Vodroffsvej 10

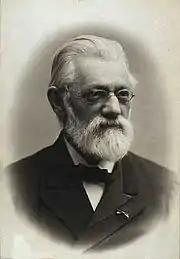
William Scharling

In 1882, Fick sold the house to professor of economy at the University of Copenhagen . He was married to Julie Cecilie Tuxen, a daughter of director of Orlogsværftet Nicolai Elias Tuxen and Bertha L. Tuxen (née Giødvad). His parents-in-law resided on the ground floor of the building with some of their other children, including painters Laurits Tuxen and Nicoline Tuxen. An atelier was the same year constructed for Laurits Tuxen in the garden. The building was designed by architect . Shortly thereafter, Tuxen was commissioned to paint a monumental group portrait painting of "The Family of Christian IX of Denmark". Some of the preliminary sketches and portrait studies for the painting were created in his atelier at Vordroffsvej. He lived at Vordroffsvej 10 with his parents until moving to Paris in 1896. Wiliam and Julie Scharling lived on the first floor with their three children. William Scharling owned the building until his death in 1911.